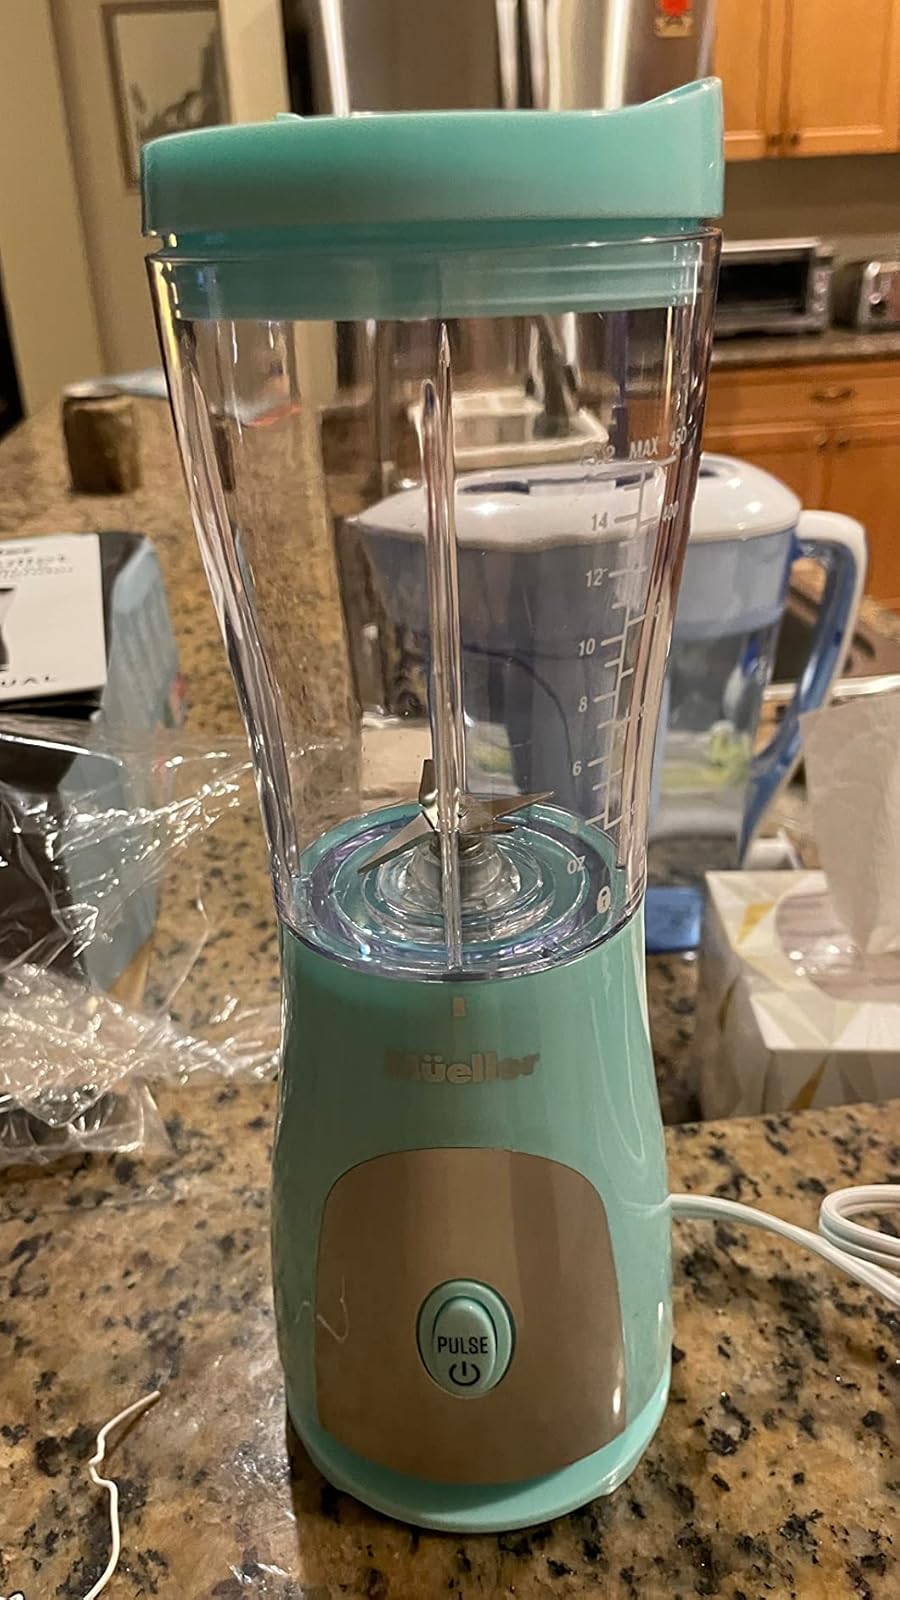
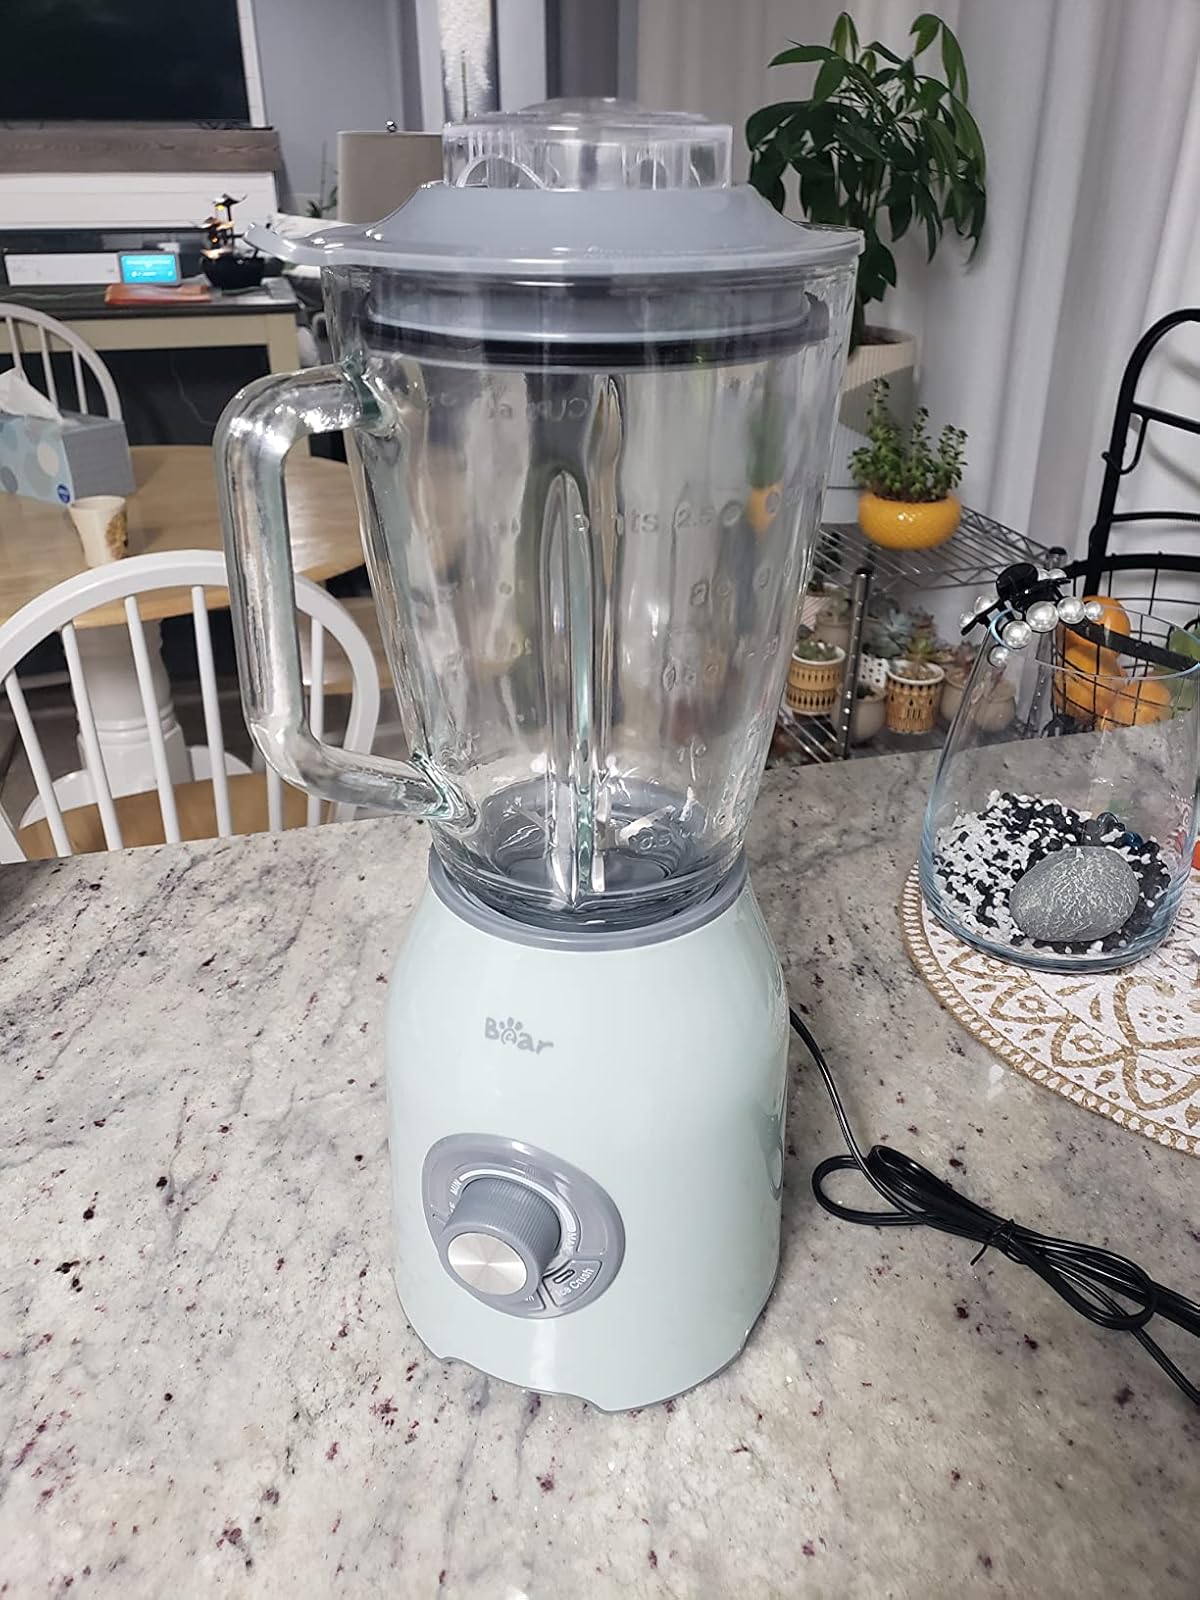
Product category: items_blender
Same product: no